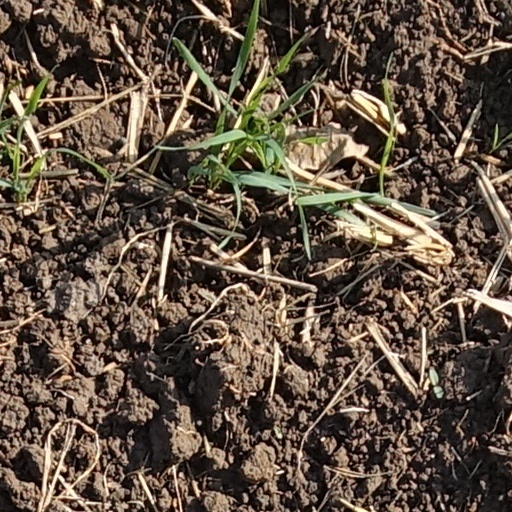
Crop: wheat